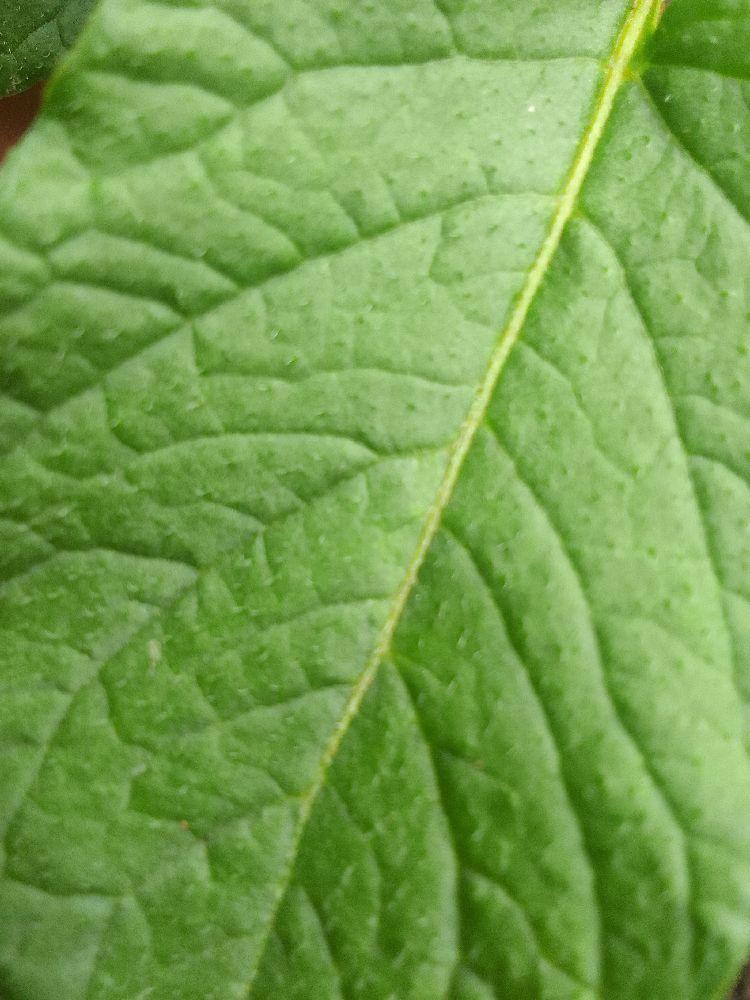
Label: Healthy